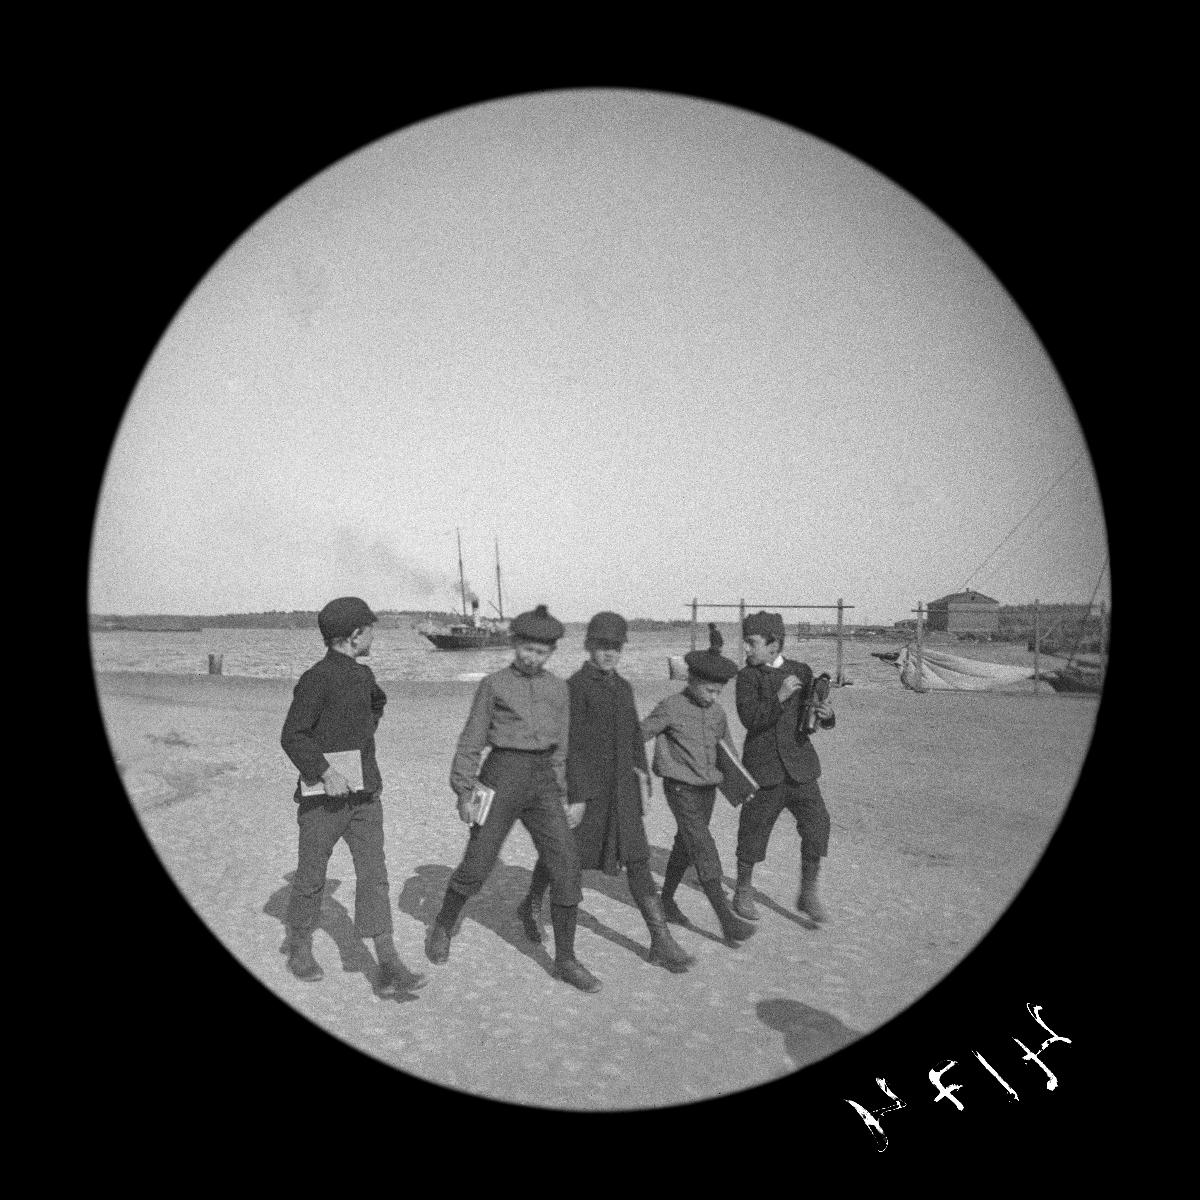
Poikia Pohjoissatamassa
sisällön kuvaus: Poikia Pohjoissatamassa. Pohjoisranta. mustavalkoinen
Kuvaaja: Wasastjerna, Nils Jakob, valokuvaaja
Ajankohta: kuvausaika 1889 huhtikuu
Paikka: Suomi, Uusimaa, Helsinki, Kruununhaka Helsinki
Aiheet: Pojat, nuoret, lapset, kirjat, meret, vesistöt, satamat, veneet